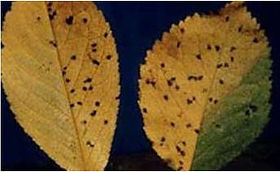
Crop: cherry
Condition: spot